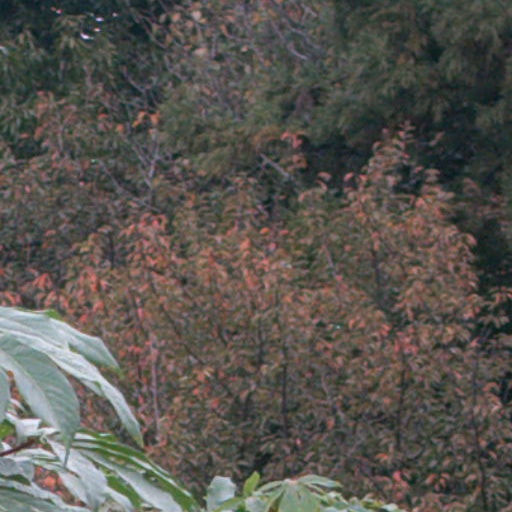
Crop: cassava